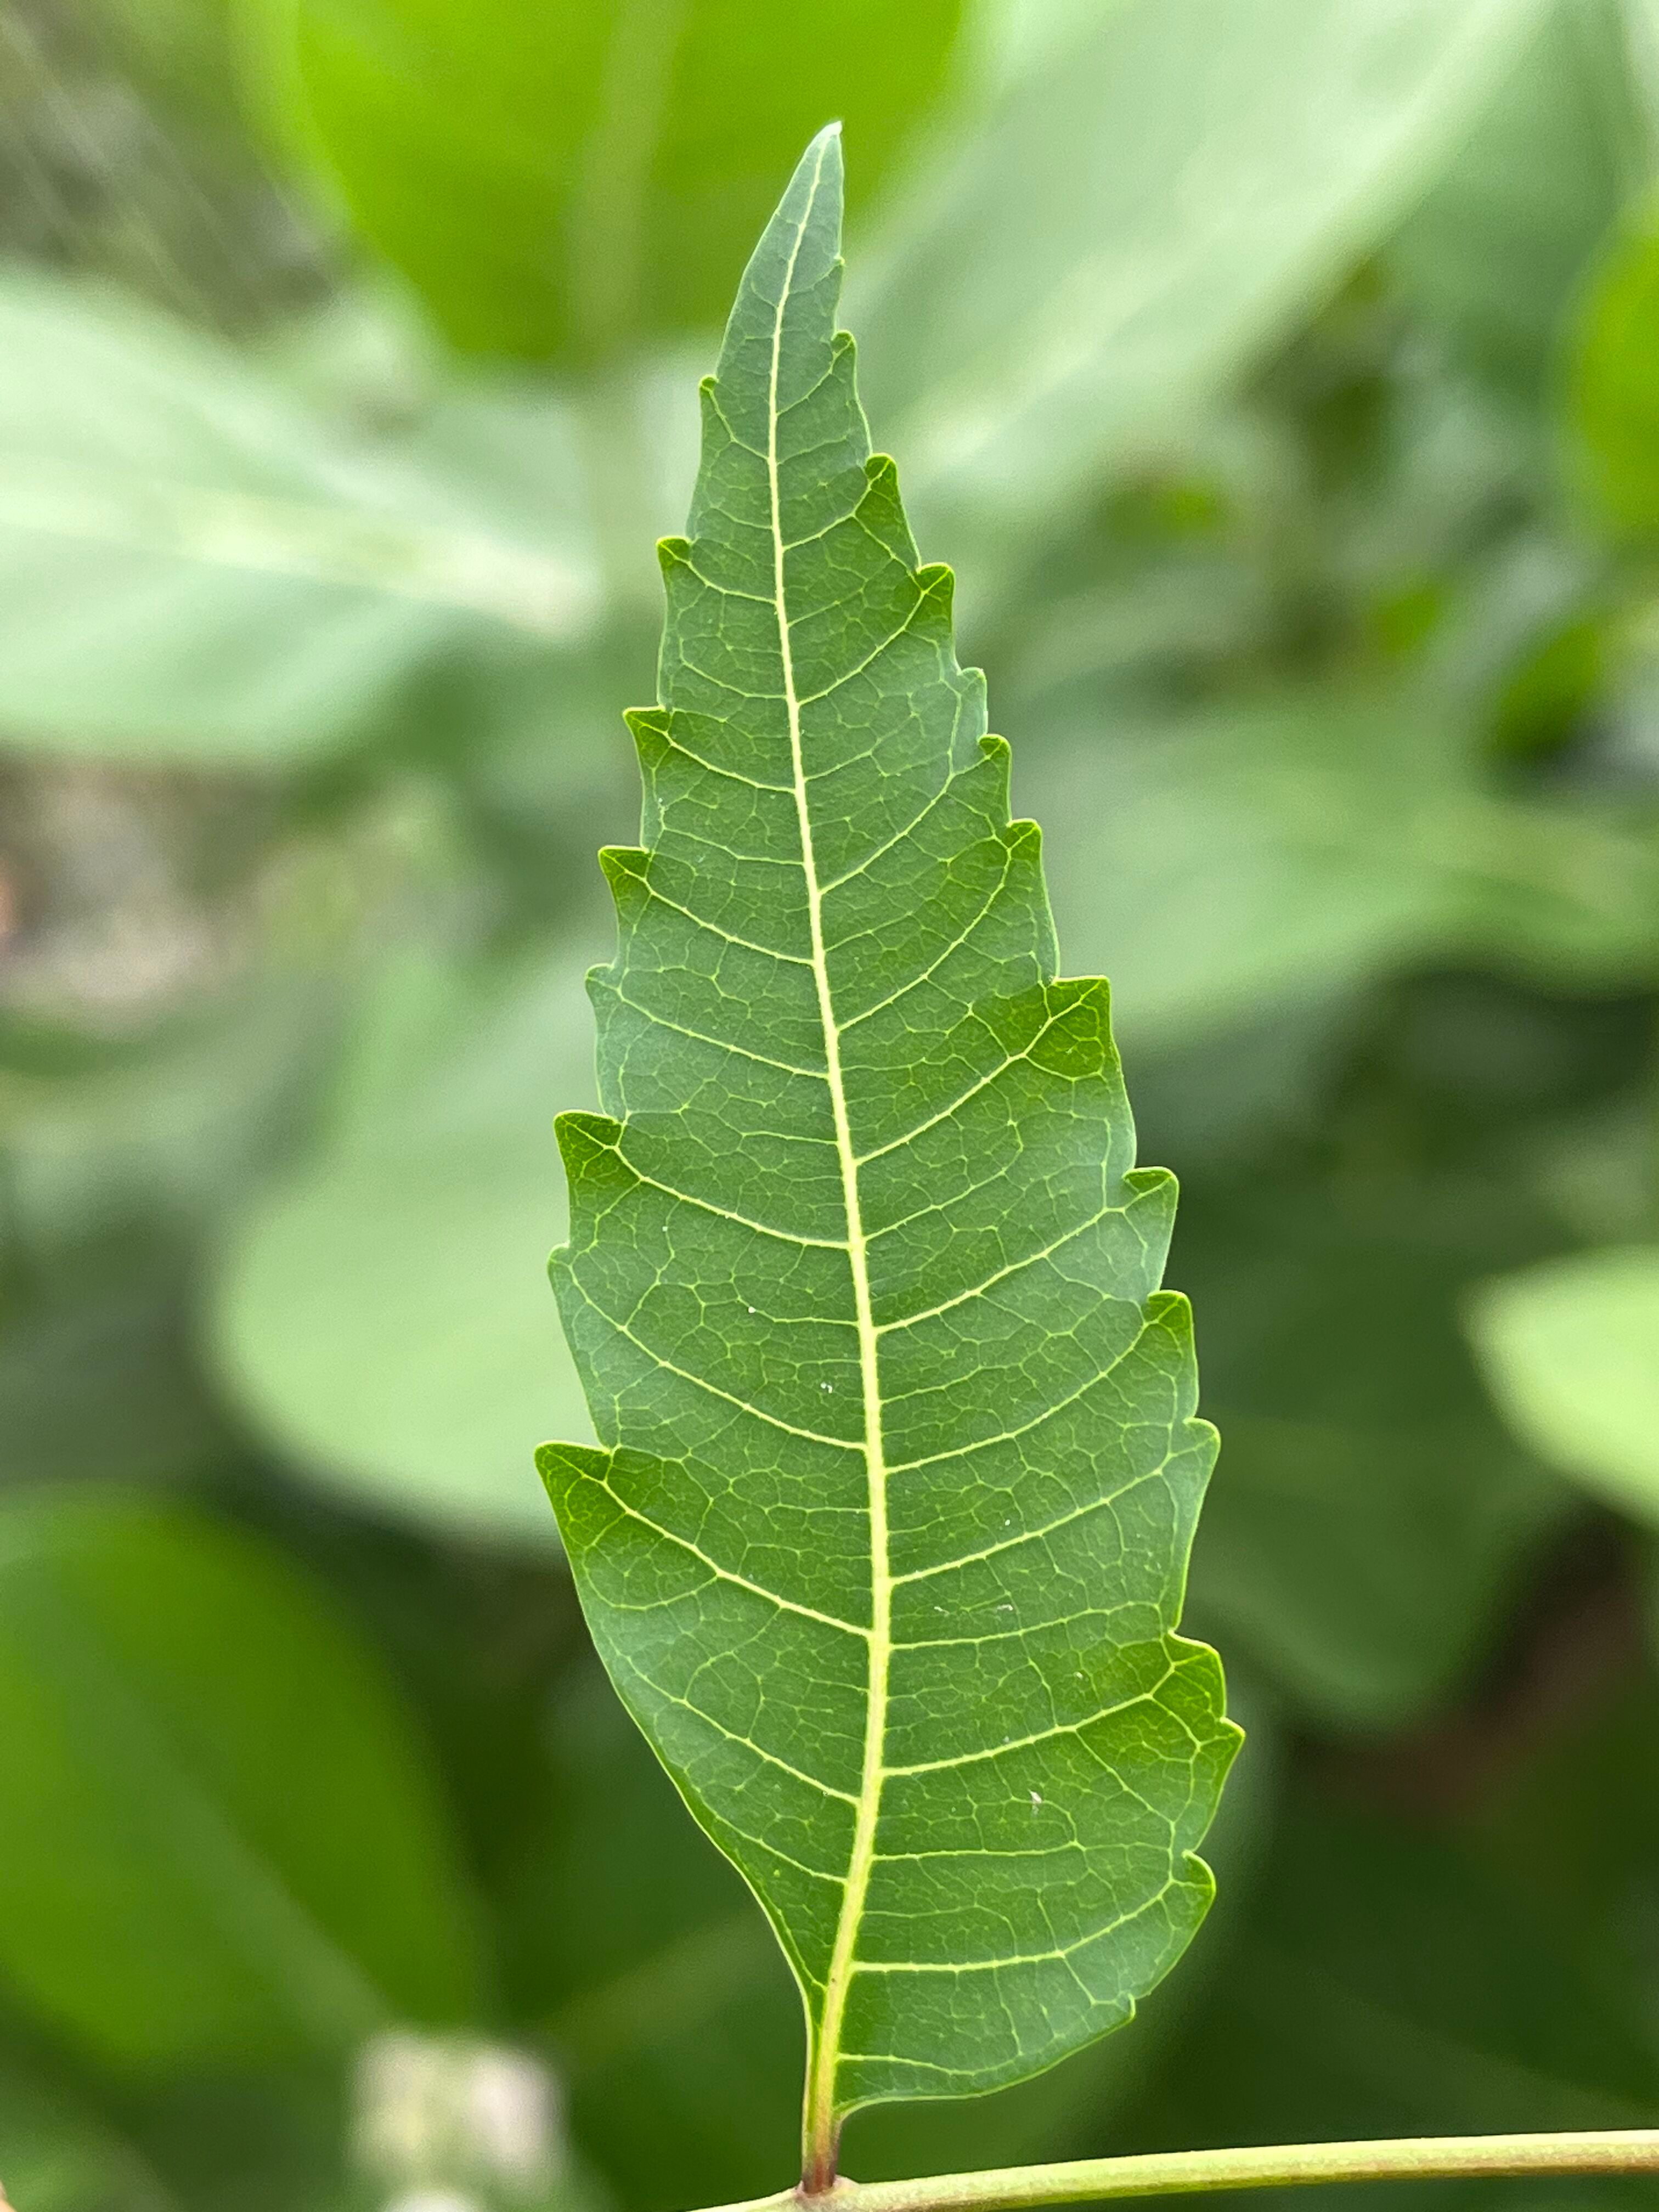
Plant species: azadirachta-indica